Epinikion

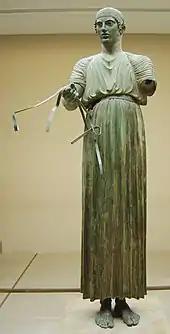
In addition to epinikia, a victorious athlete might be honored with a statue, as with this charioteer found at Delphi, probably a champion driver at the Pythian Games

The epinikion or epinicion (: "epinikia" or "epinicia", Greek , from "epi-", "on", + "nikê", "victory") is a genre of occasional poetry also known in English as a victory ode. In ancient Greece, the "epinikion" most often took the form of a choral lyric, commissioned for and performed at the celebration of an athletic victory in the Panhellenic Games and sometimes in honor of a victory in war. Major poets in the genre are Simonides, Bacchylides, and Pindar.